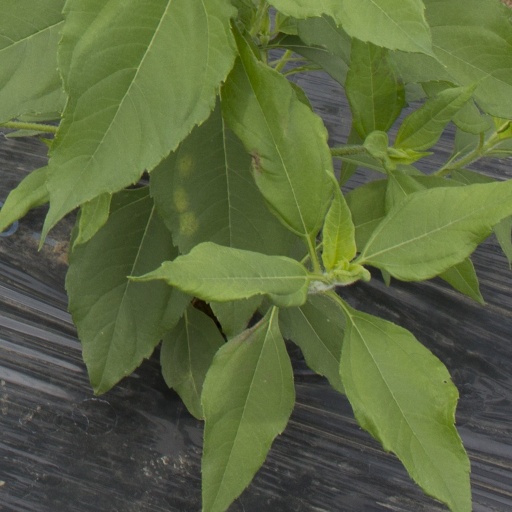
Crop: Jerusalem artichoke